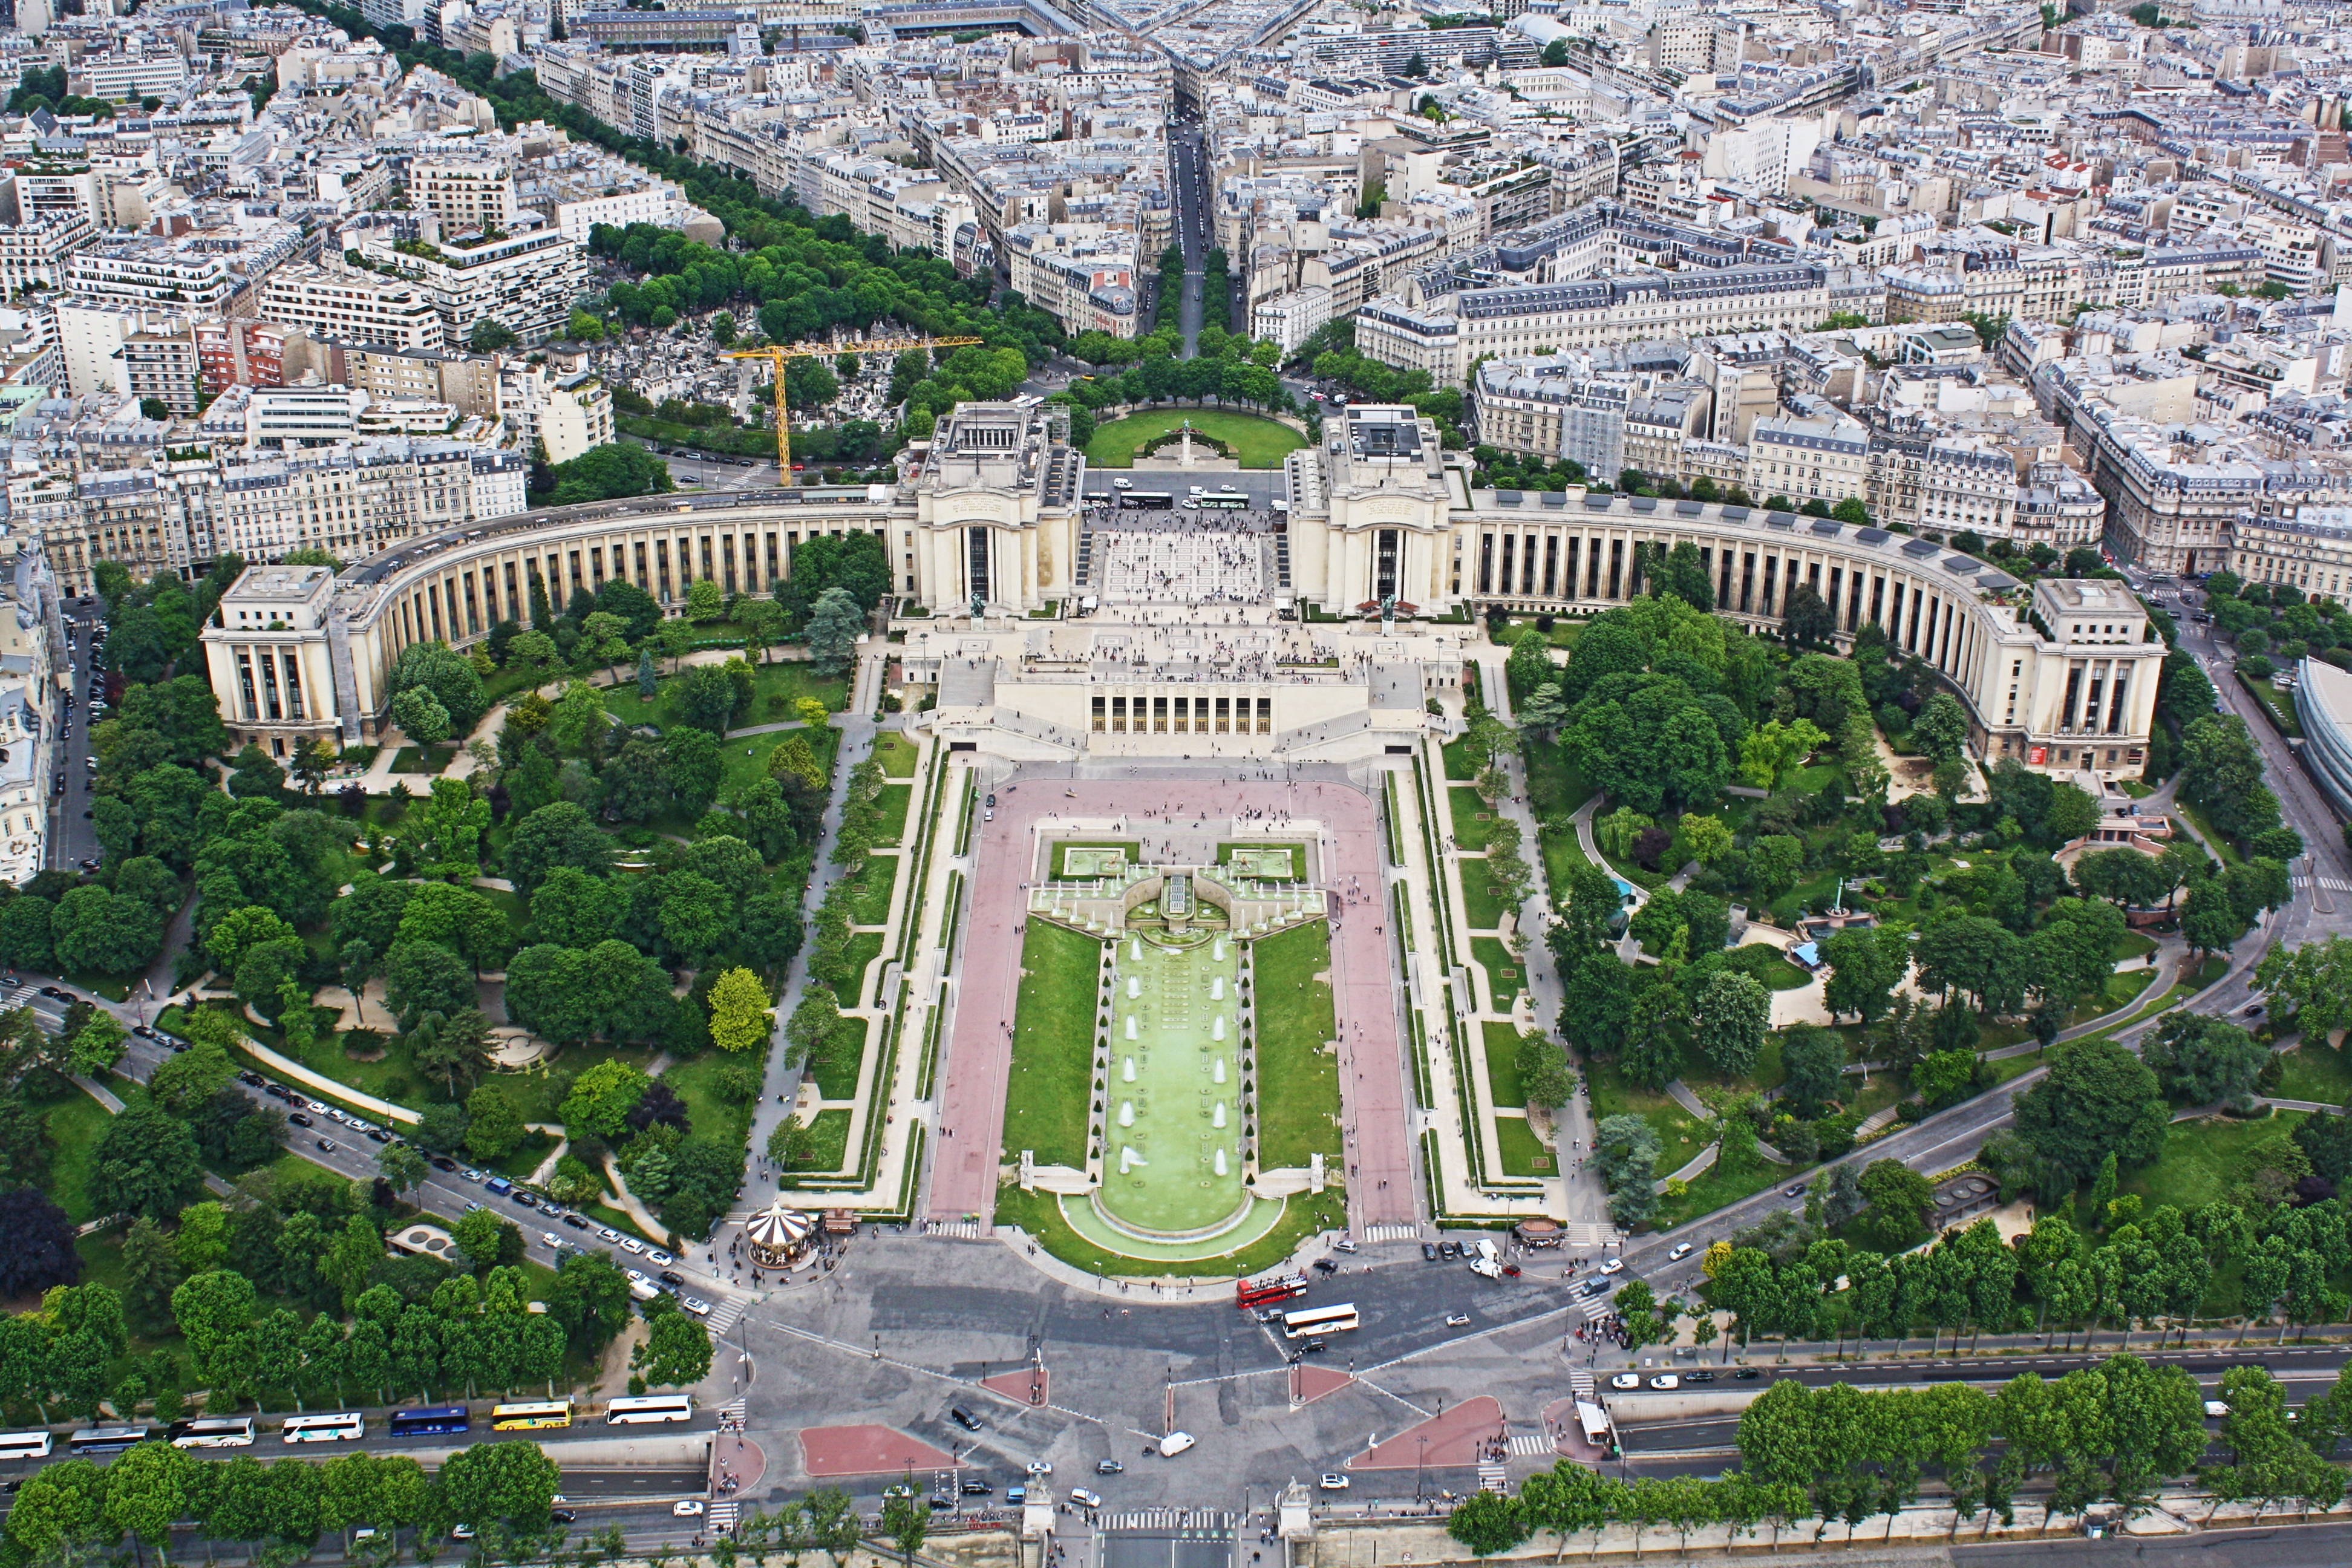
structure, paris, cityscape, france, tower, landmark, eiffel, estate, bird's eye view, aerial photography, historic site, urban design, residential area, metropolitan area